Jack Devey

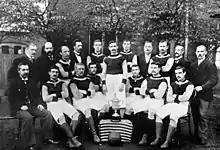
Captain John Devey standing in front of the FA Cup which the club won for the second time in 1895

In October 1896 Devey was awarded a benefit match against Derby County, after which he was presented with an illuminated address from the club with the following words: